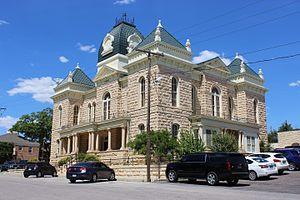
La census-designated place d’Ozona est le siège du comté de Crockett, dans l’État du Texas. Elle comptait 3 225 habitants lors du recensement de 2010.